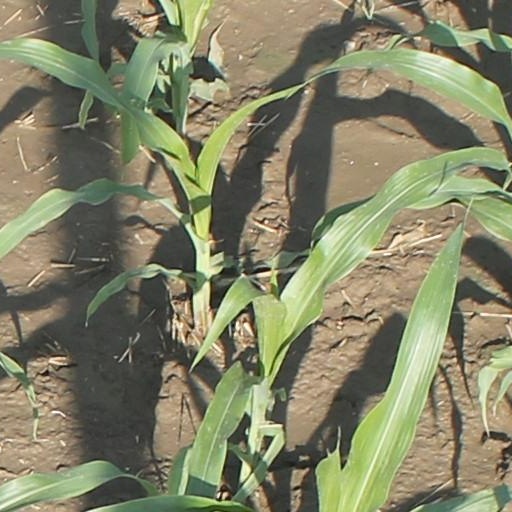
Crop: maize; corn